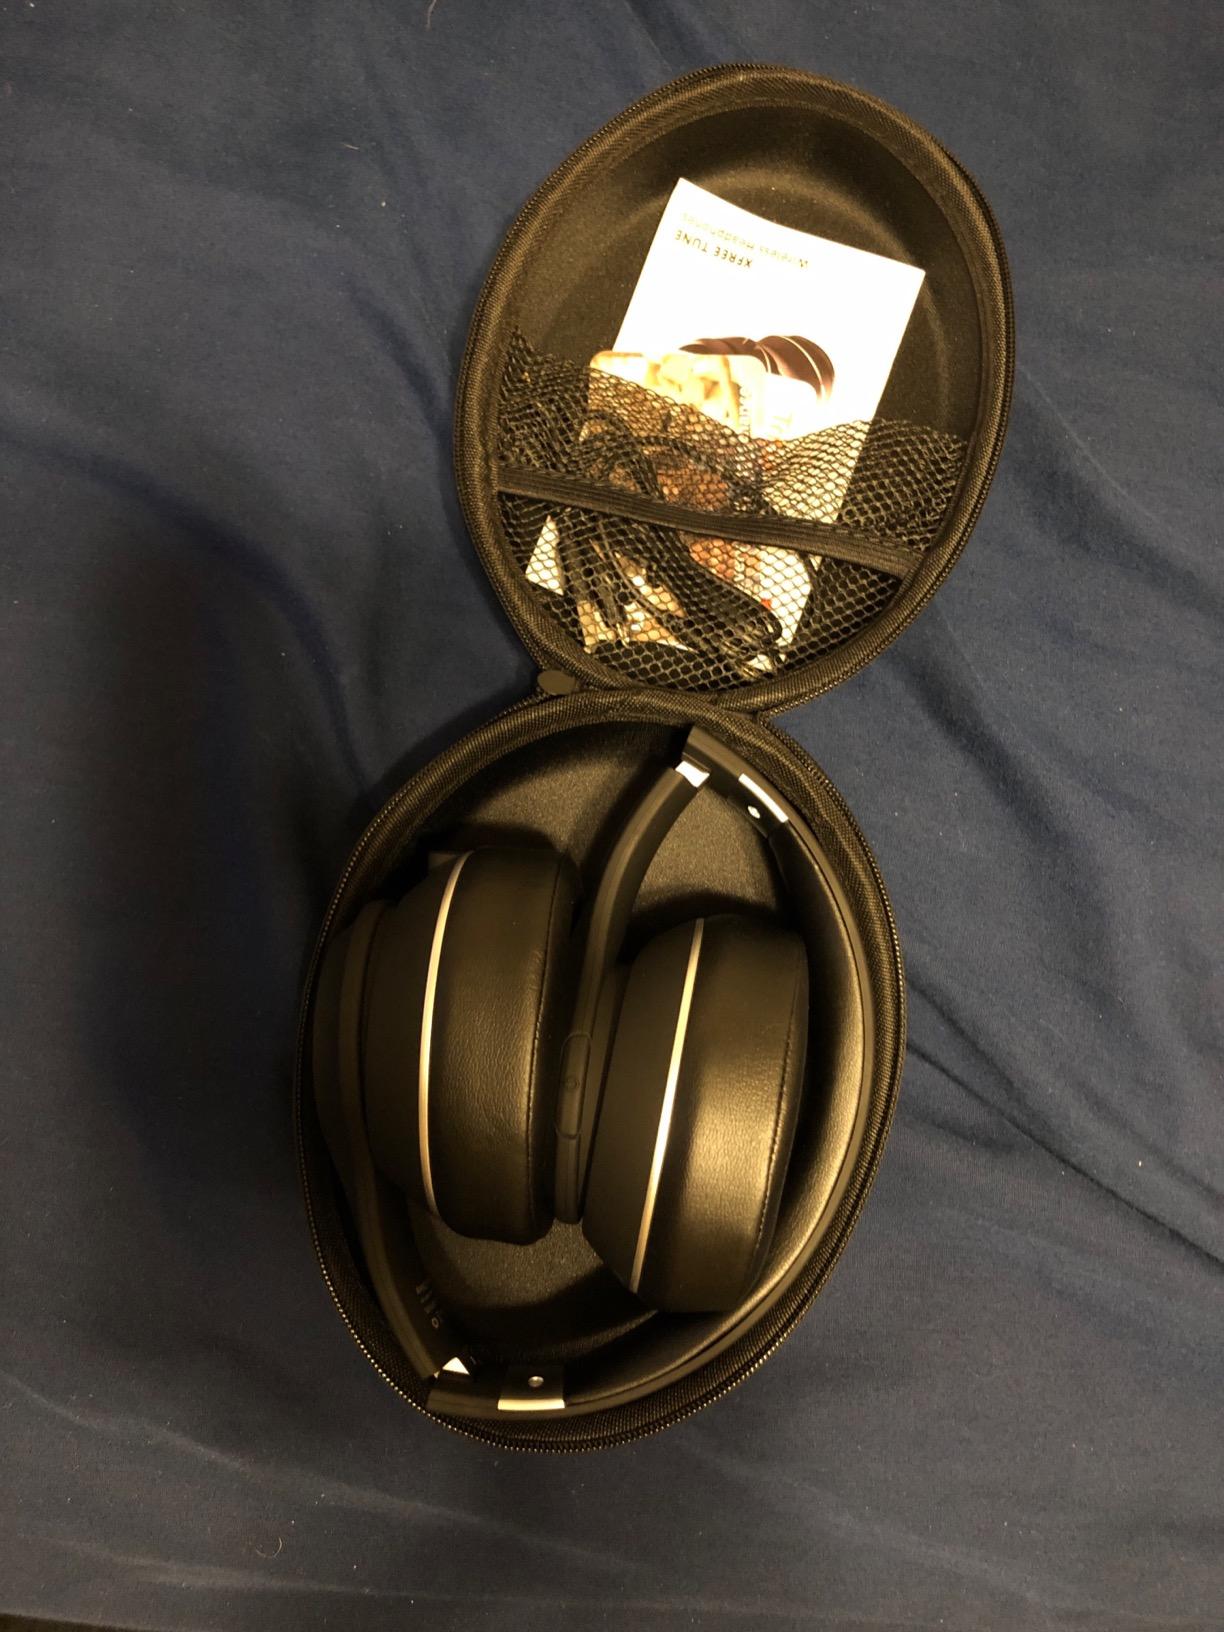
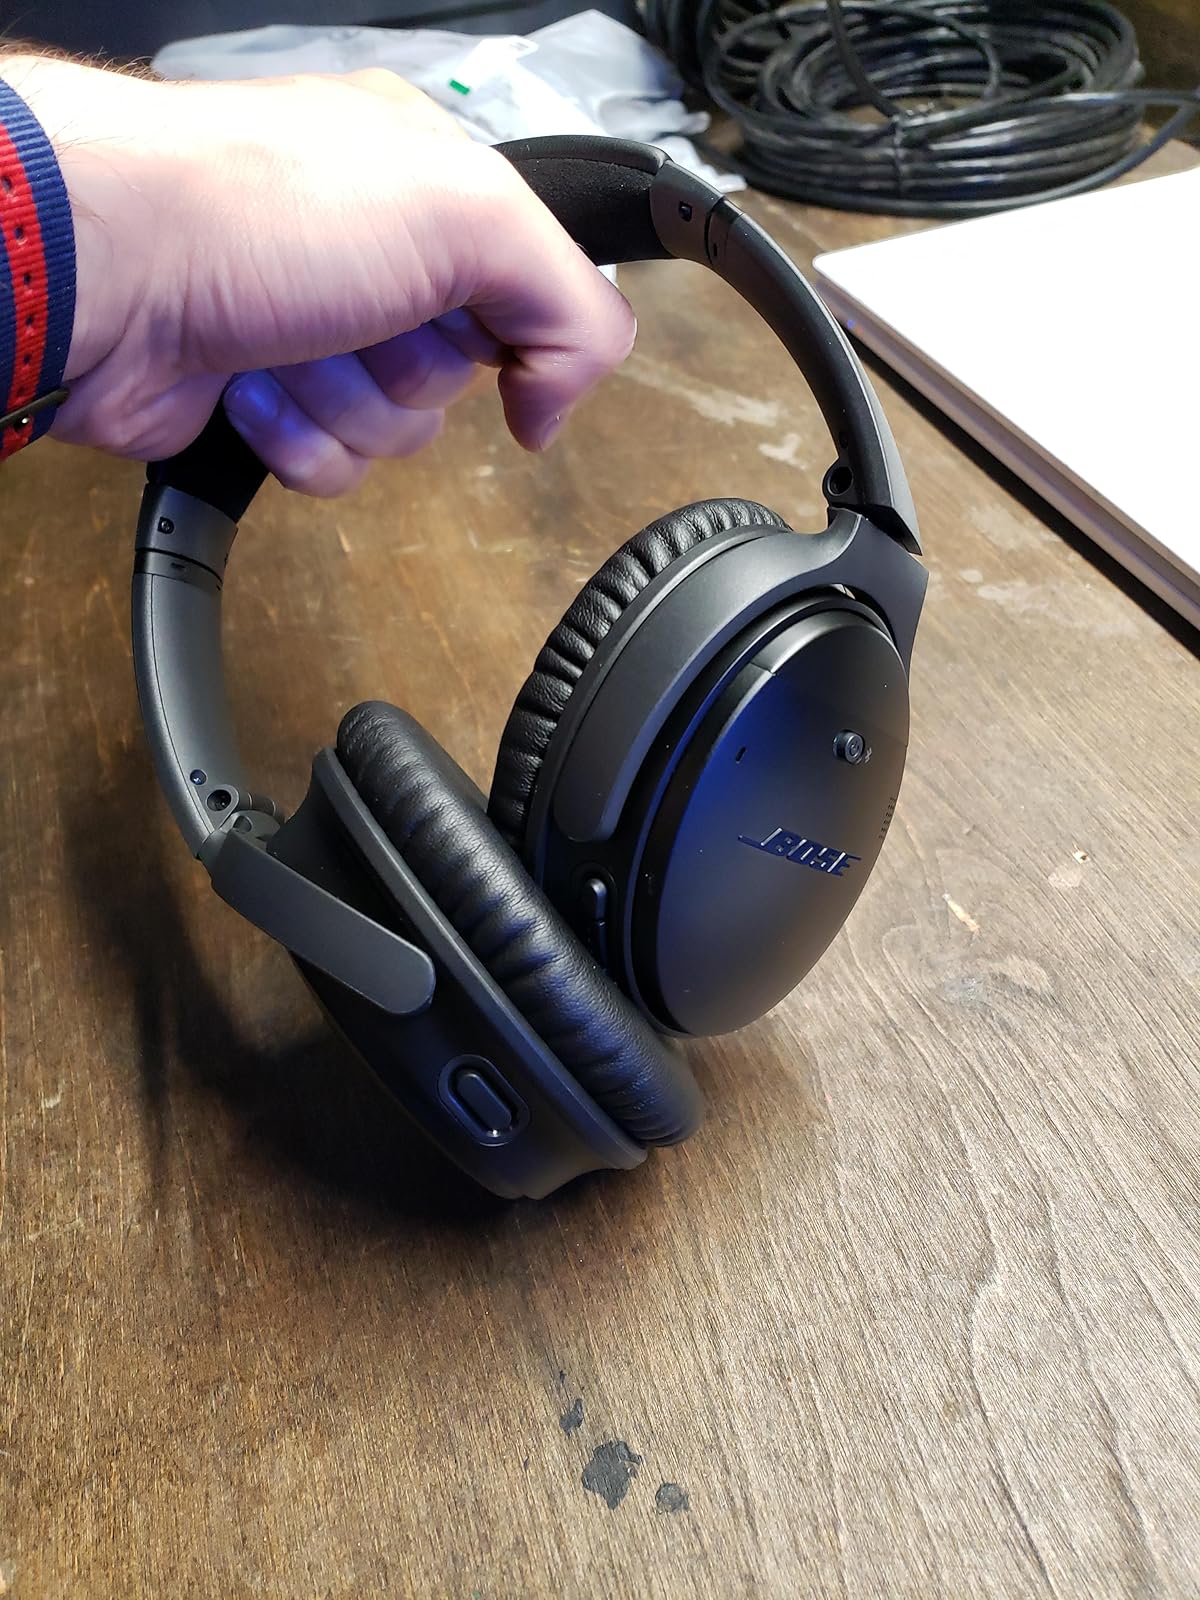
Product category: headphones
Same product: no